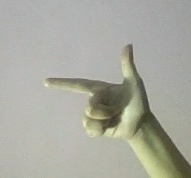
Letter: yaa